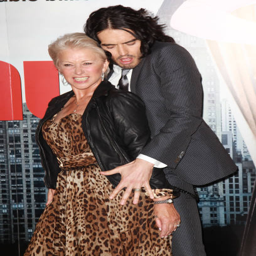
actors attend the premiere of person .